Lafayette, Indiana

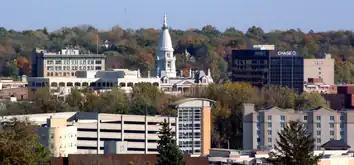
Lafayette skyline from West Lafayette

Historic neighborhoods include Ninth Street Hill Neighborhood Historic District and Upper Main Street Historic District.